Johann Pachelbel

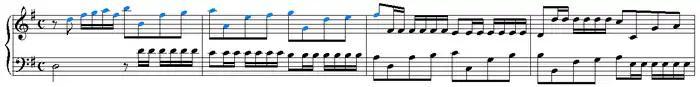
Excerpt from "Magnificat Fugue octavi toni No. 12" (bars 15–18). Fugue subject that appears once in this excerpt is highlighted.

Pachelbel's apparent affinity for variation form is evident from his organ works that explore the genre: chaconnes, chorale variations and several sets of arias with variations. The six chaconnes, together with Buxtehude's ostinato organ works, represent a shift from the older chaconne style: they completely abandon the dance idiom, introduce contrapuntal density, employ miscellaneous chorale improvisation techniques, and, most importantly, give the bass line much thematic significance for the development of the piece. Pachelbel's chaconnes are distinctly south German in style; the duple meter C major chaconne (possibly an early work) is reminiscent of Kerll's D minor passacaglia. The remaining five works are all in triple meter and display a wide variety of moods and techniques, concentrating on melodic content (as opposed to the emphasis on harmonic complexity and virtuosity in Buxtehude's chaconnes). The ostinato bass is not necessarily repeated unaltered throughout the piece and is sometimes subjected to minor alterations and ornamentation. The D major, D minor and F minor chaconnes are among Pachelbel's best-known organ pieces, and the latter is often cited as his best organ work.